Harbour Cone from Peggy's Hill

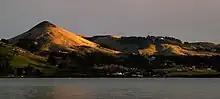
Harbour Cone, Otago Peninsula

In addition to this exoteric representation, "Harbour Cone from Peggy's Hill" also contains more esoteric meanings. McCahon wanted this artwork to express "the concept of nature as a spiritual and redeeming